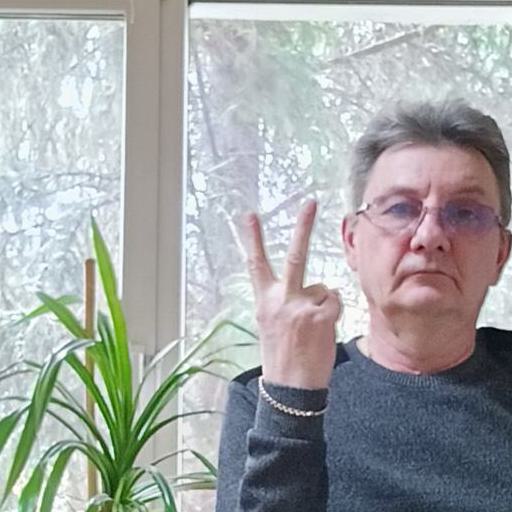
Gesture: peace_inverted